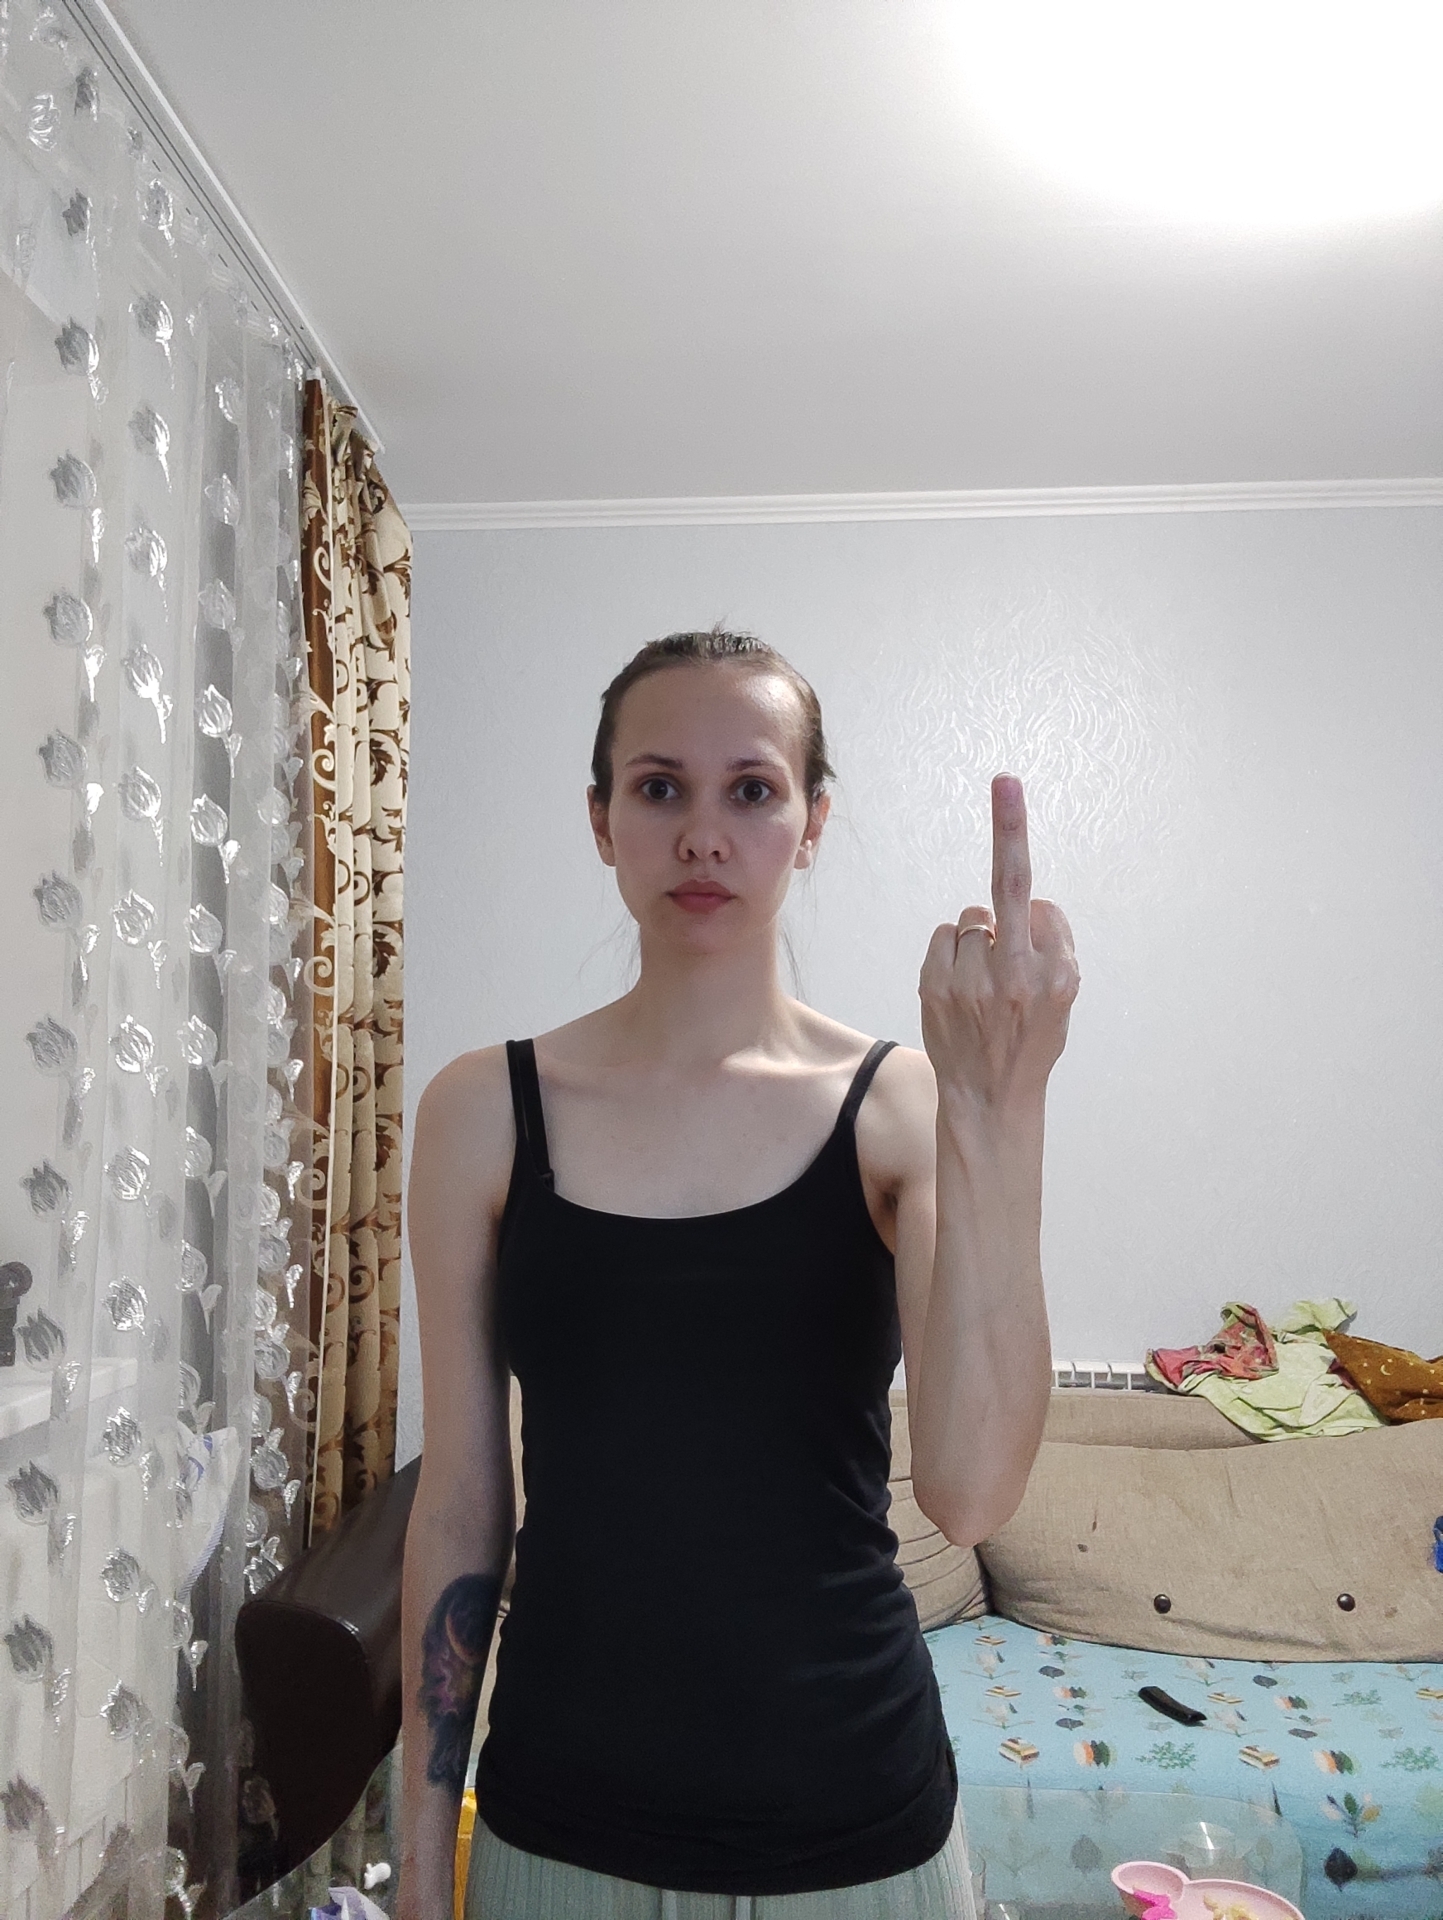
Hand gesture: middle_finger